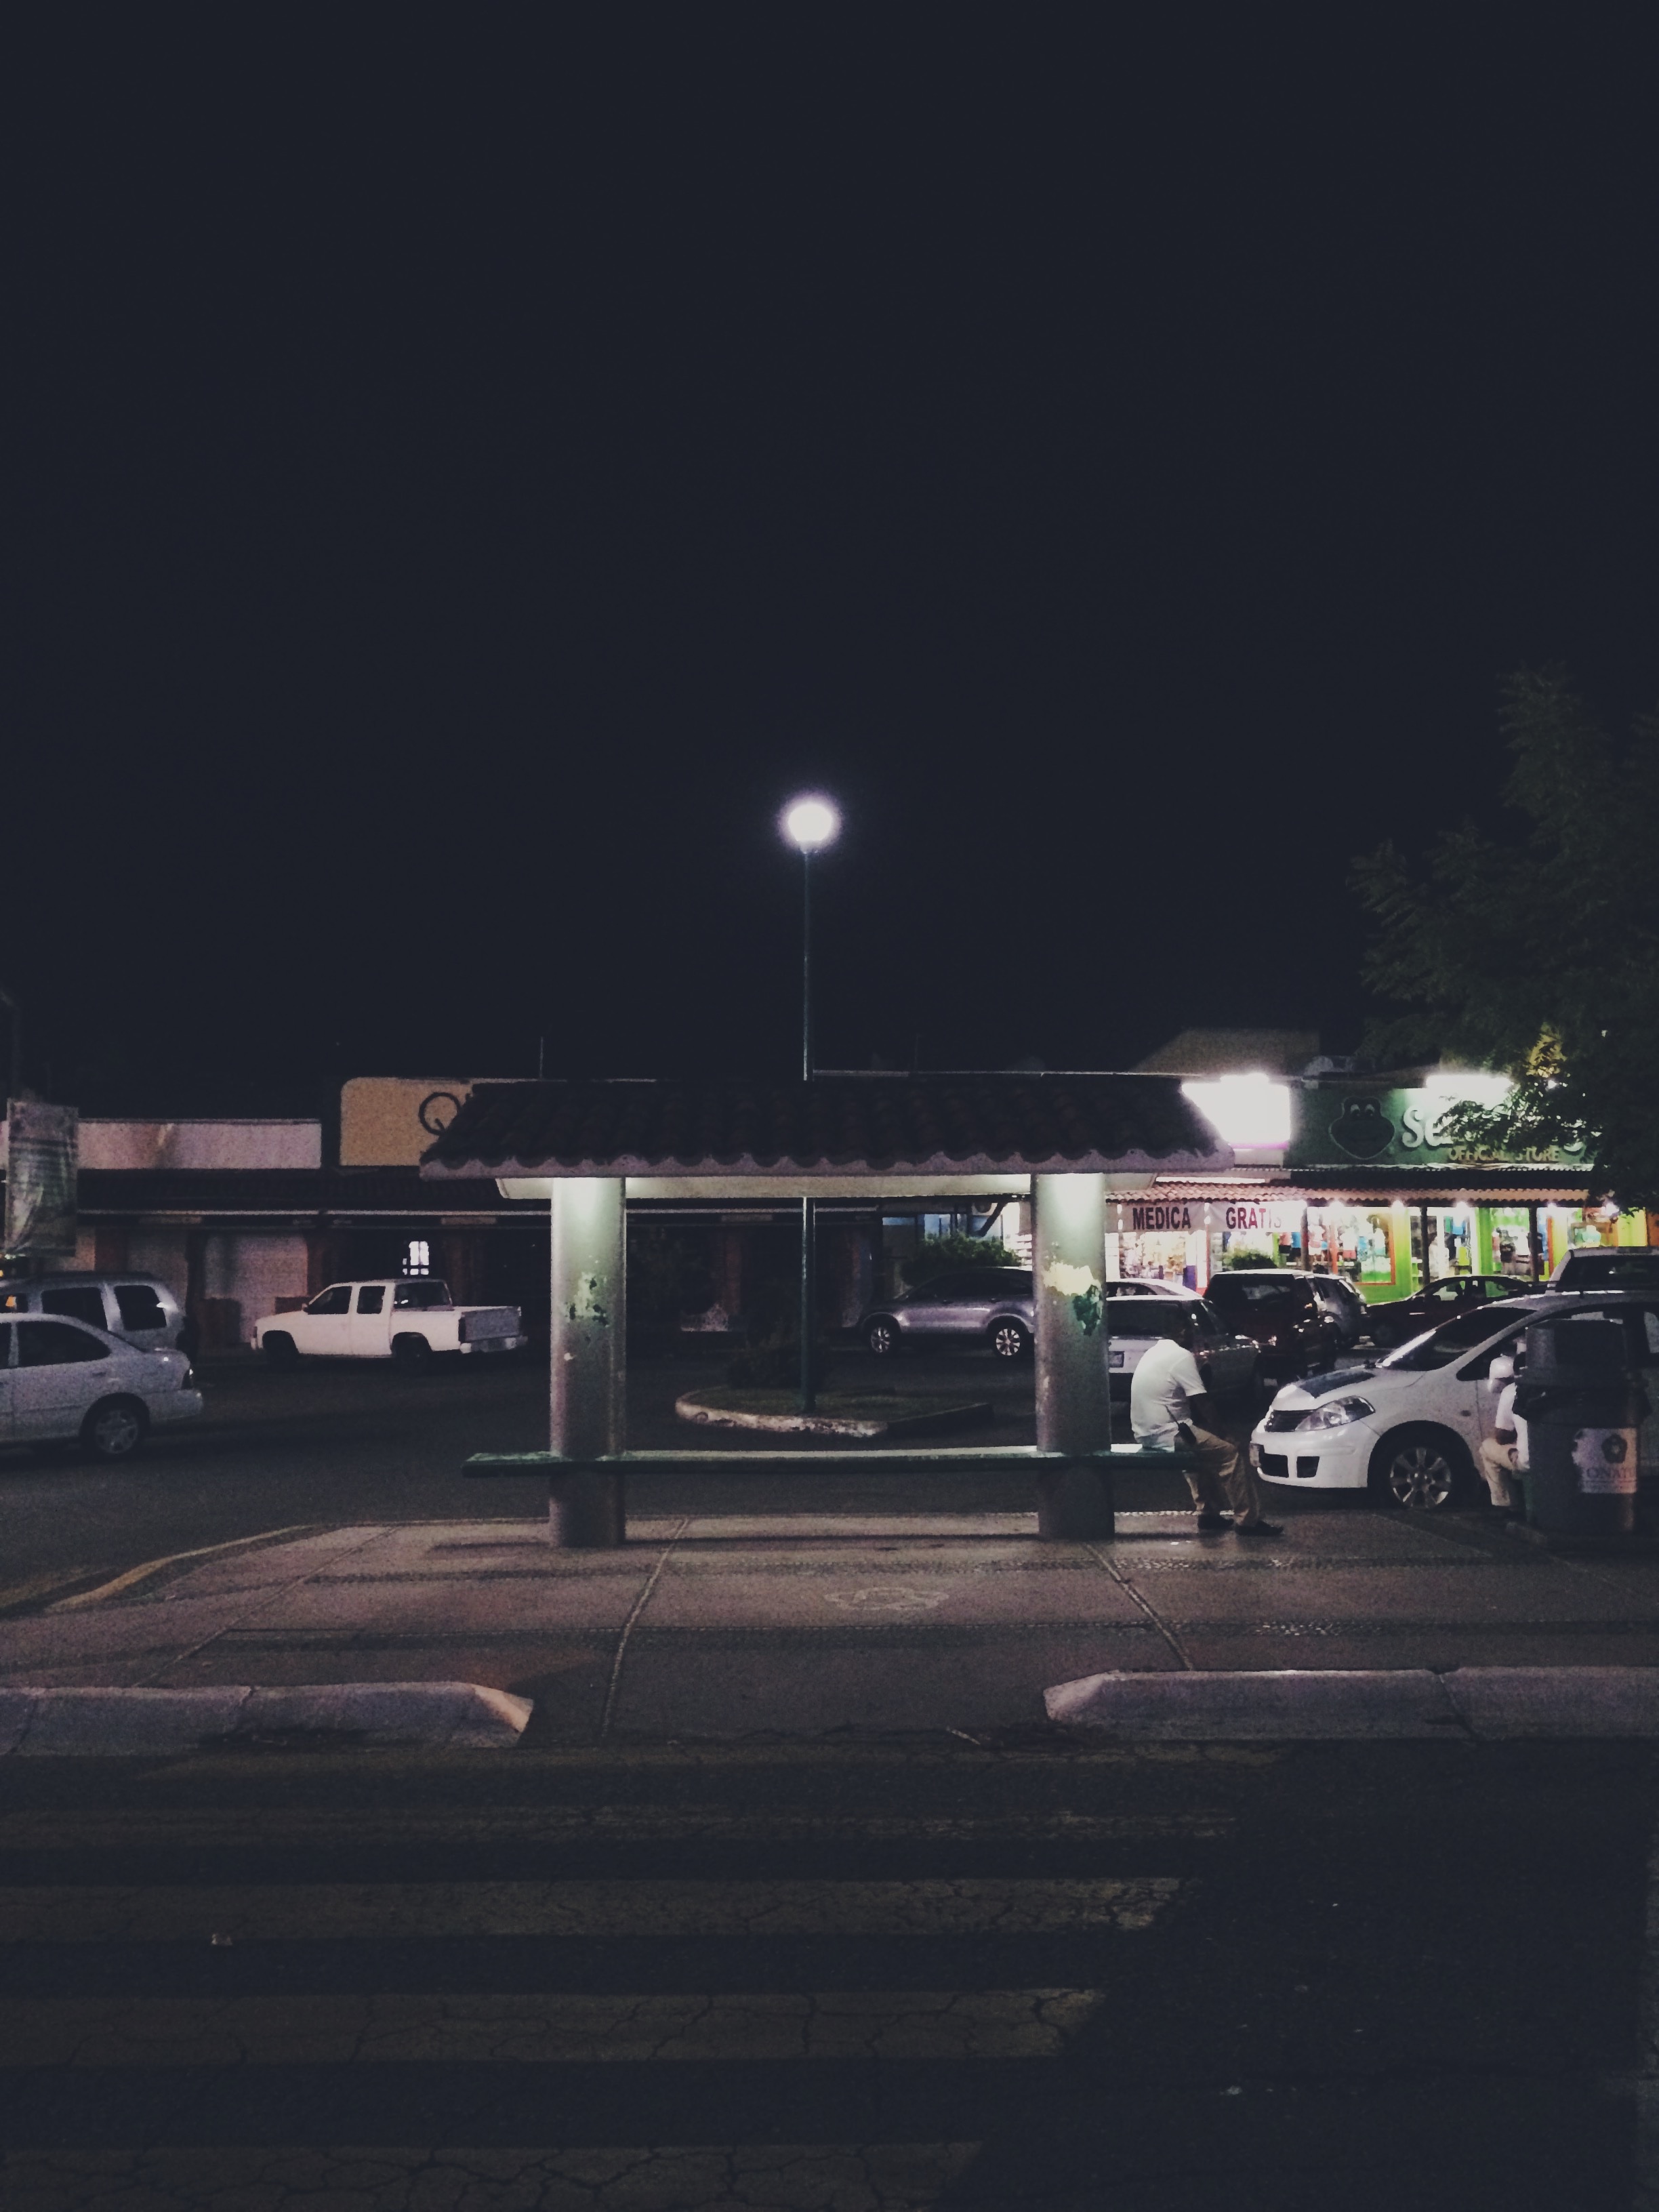
light, night, driving, evening, vehicle, darkness, lighting, infrastructure, atmosphere of earth